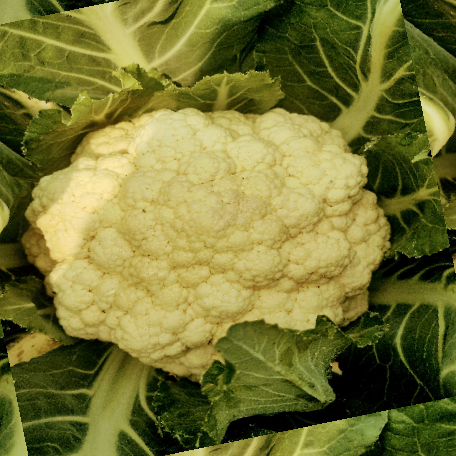
Label: Disease Free